The Last Story

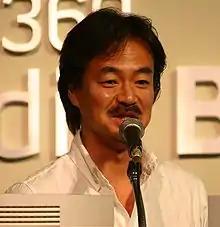
Director, scenario co-designer and co-writer Hironobu Sakaguchi at the 2006 Tokyo Game Show

The initial concepts for "The Last Story" came to Hironobu Sakaguchi after his departure from Square (now Square Enix) in 2003. After a period working on games at his new studio Mistwalker, Sakaguchi realized that his style of game were not in tune with current gaming trends. Later, he elaborated that "The Last Story" was primarily born from reflecting on the design mistakes he made during the development of "Blue Dragon" (2006) and "Lost Odyssey" (2007): while they tried to innovate with the story, they kept the gameplay very traditional. Sakaguchi drew up a design document for the game, and around that time met up with Takuya Matsumoto, a designer from AQ Interactive who had worked with Sakaguchi on "Blue Dragon". They both realized that they held the same views on what was holding their games back in the current market, and decided to collaborate on the game with the goal of creating something new. In an interview with "IGN", Sakaguchi said that development took three years: the first year was devoted to a trial-and-error development process devoted to the battle system. A longer development time of four years was reported by Matsumoto in a different interview with "Gamasutra". According to Matsumoto, the team leads went to the Electronic Entertainment Expo (E3) each year and were assured that their game was in-step with current gameplay trends. Production of "The Last Story" was a collaboration between Mistwalker, AQ Interactive and Nintendo, and was Sakaguchi's first work as a director since "Final Fantasy V" (1992). The game was going through its final development stages by April 2010, and according to Sakaguchi was "complete" by December that year.